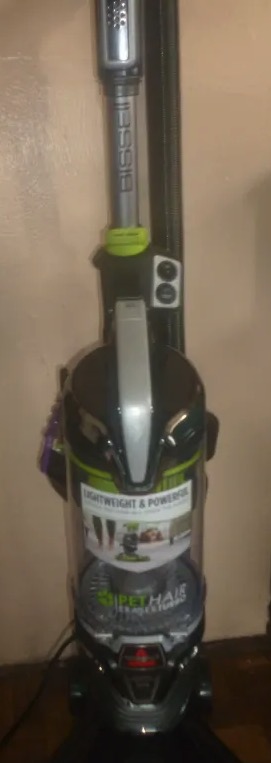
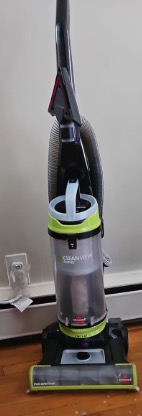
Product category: items_vacuum
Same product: no